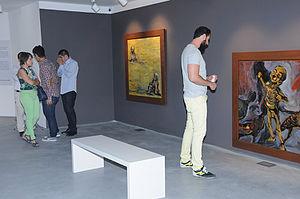
Le Muséum Jorge Rando est le premier musée expressionniste d'Espagne. Dédié au peintre Jorge Rando, il a son œuvre et temporairement celle d'artistes nationaux et internationaux liés à cette tendance. Il a été officiellement inauguré le 28 mai 2014.